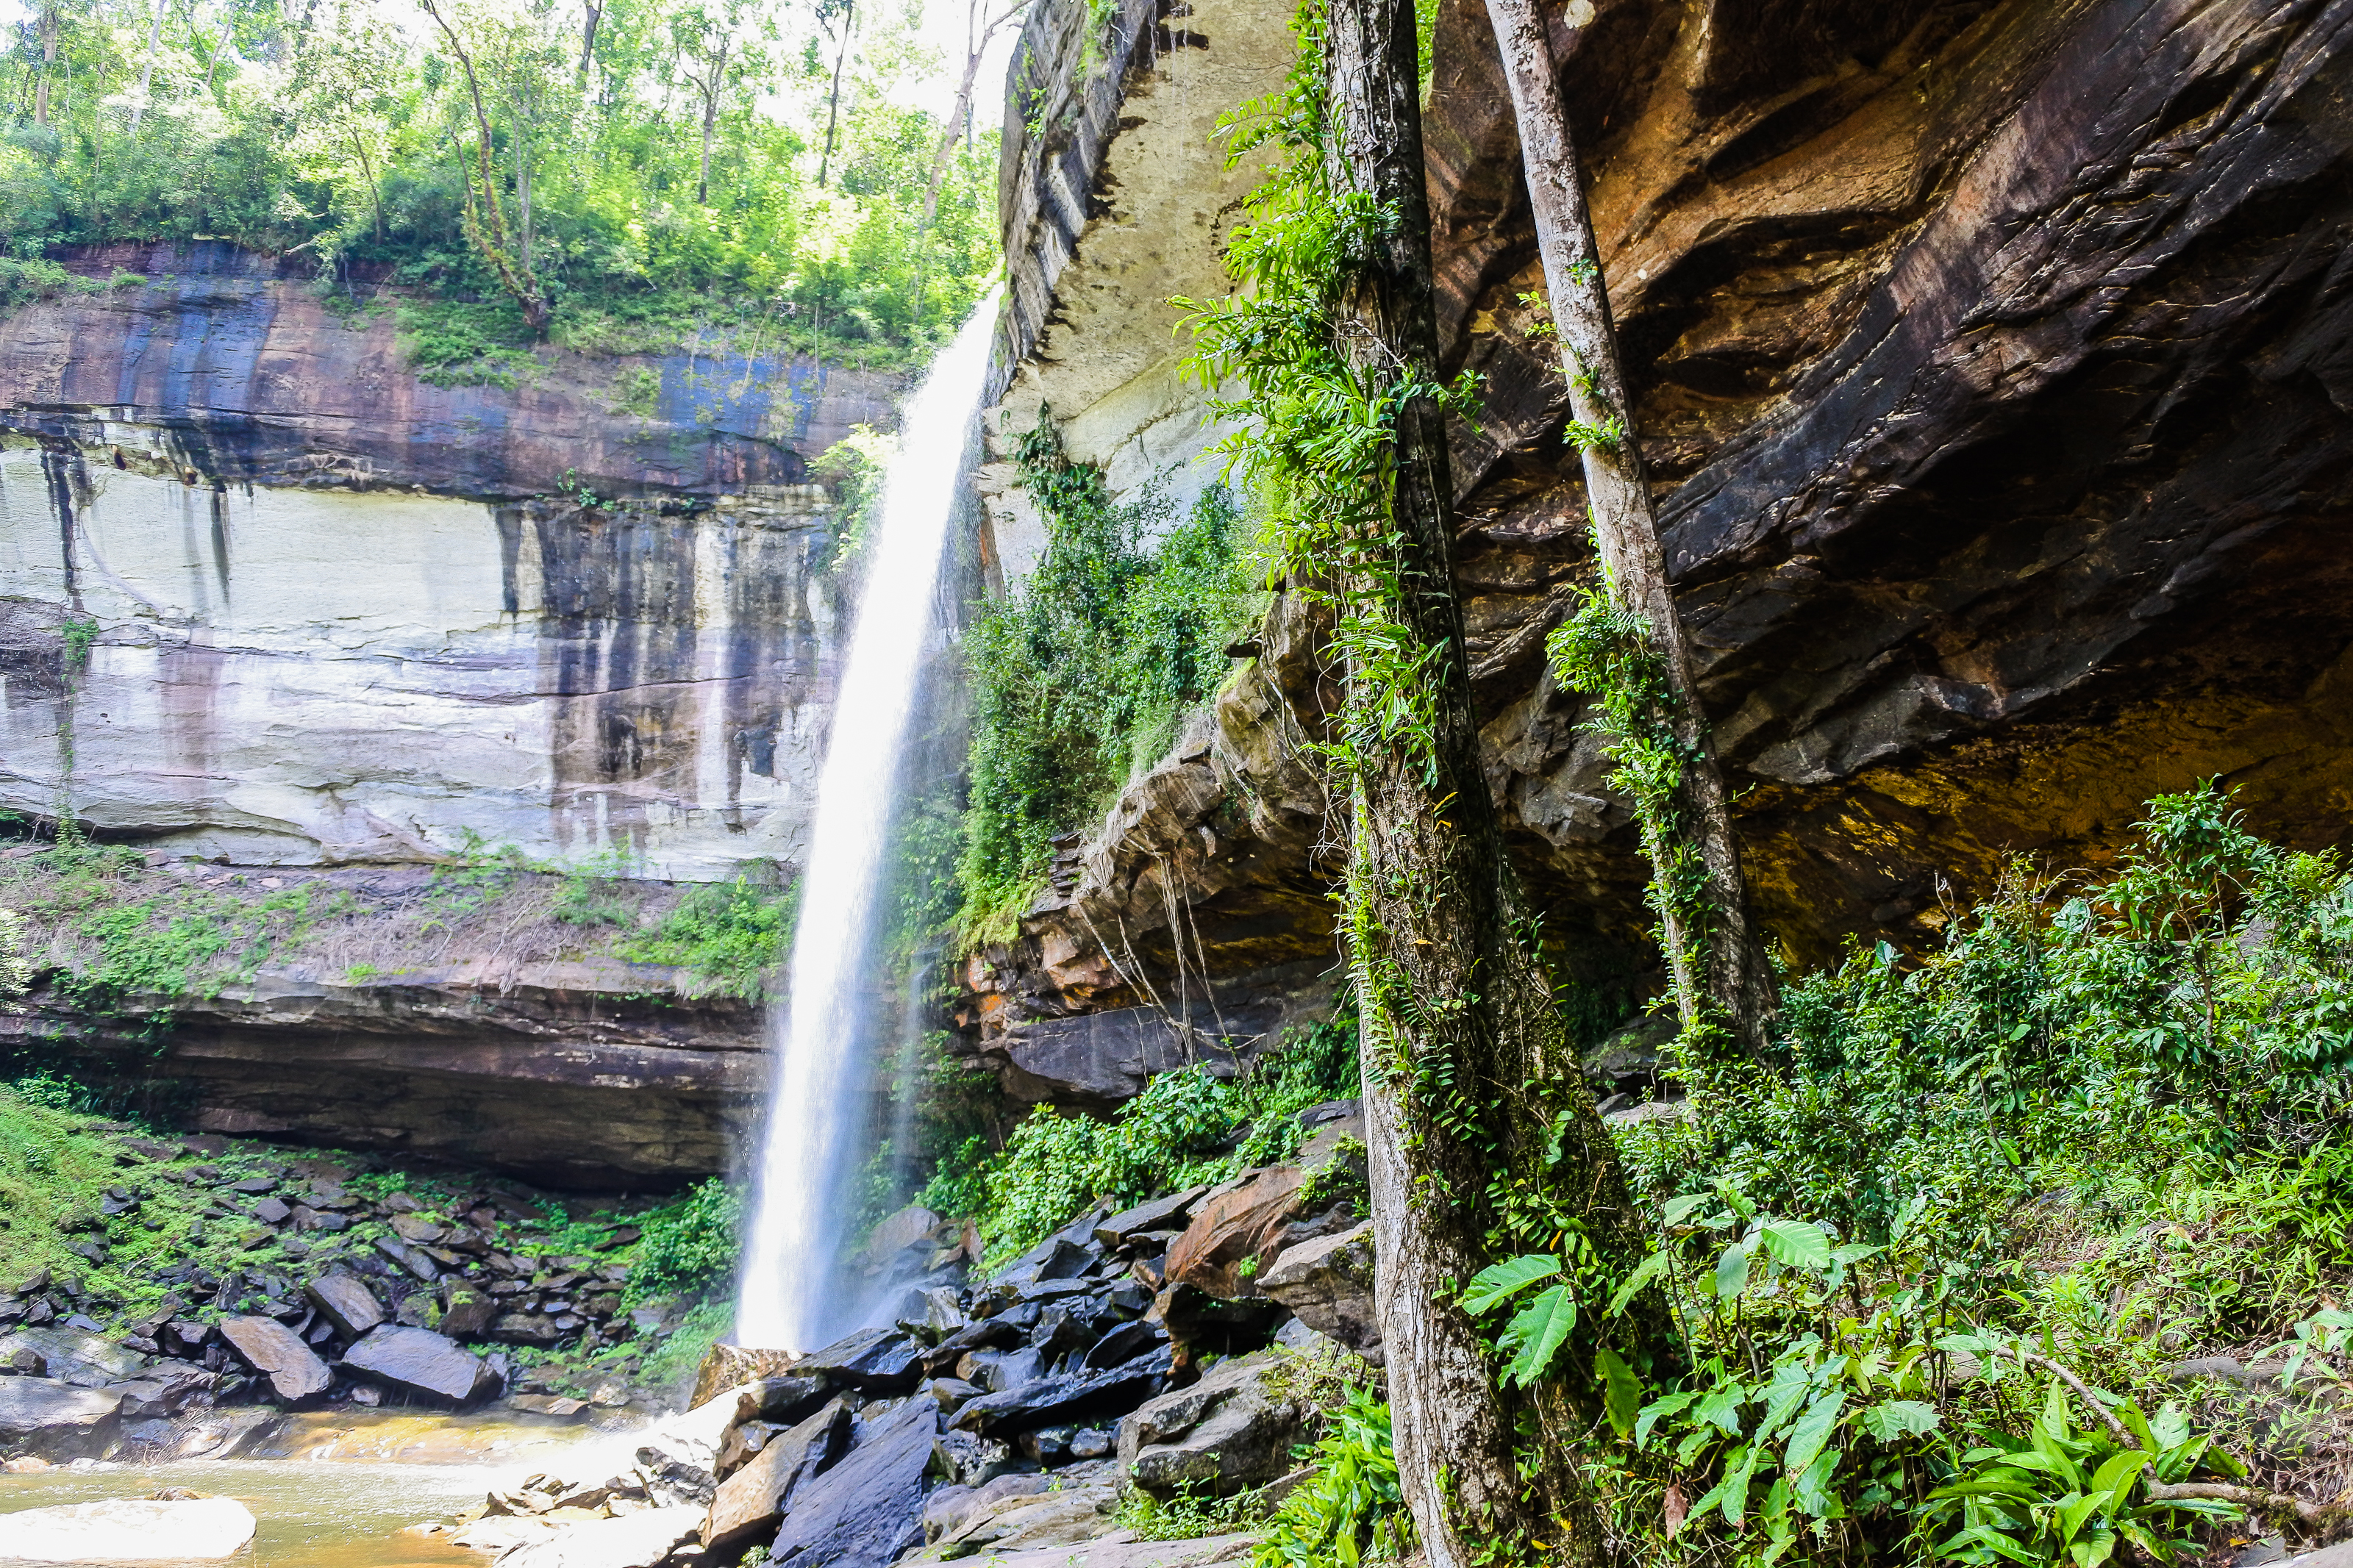
beauty, freshness, inside, scenic, amazing, beautiful, mountain, view, russia, white, bak teo, thailand, landmark, cave, natural, tree, thai, water, highest, light, background, wilderness, jungle, forest, tourism, holiday, summer, rock, fall, waterfall, national, highest waterfall, park, phu chong, green, nature, huai luang, relax, wet, leaf, stone, outdoor, tropical, foliage, khao, river, fresh, travel, wild, landscape, nature reserve, water resources, vegetation, formation, state park, watercourse, water feature, stream, outcrop, national park, ravine, geology, plant, moss, rainforest, bedrock, canyon, escarpment, non vascular land plant, rapid, chute, cliff